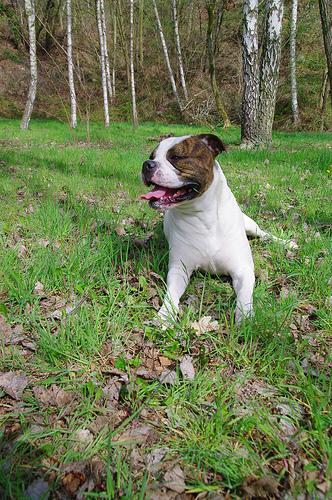
Breed: american bulldog